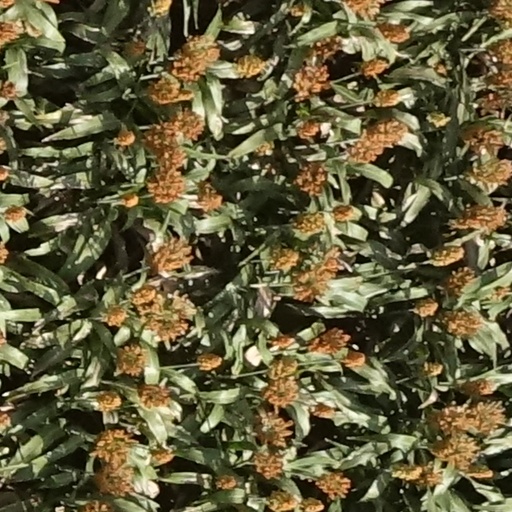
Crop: sorghum